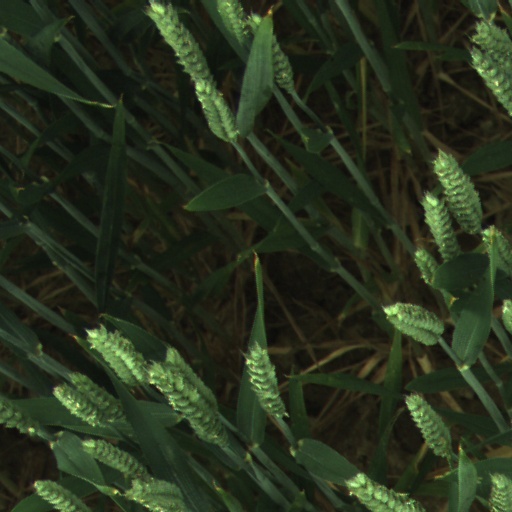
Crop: wheat